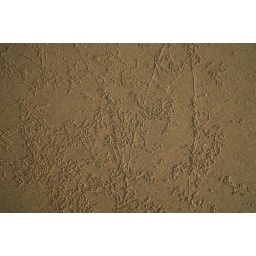
The surf has left patterns in the sand on this beach in the state of Guerrero.